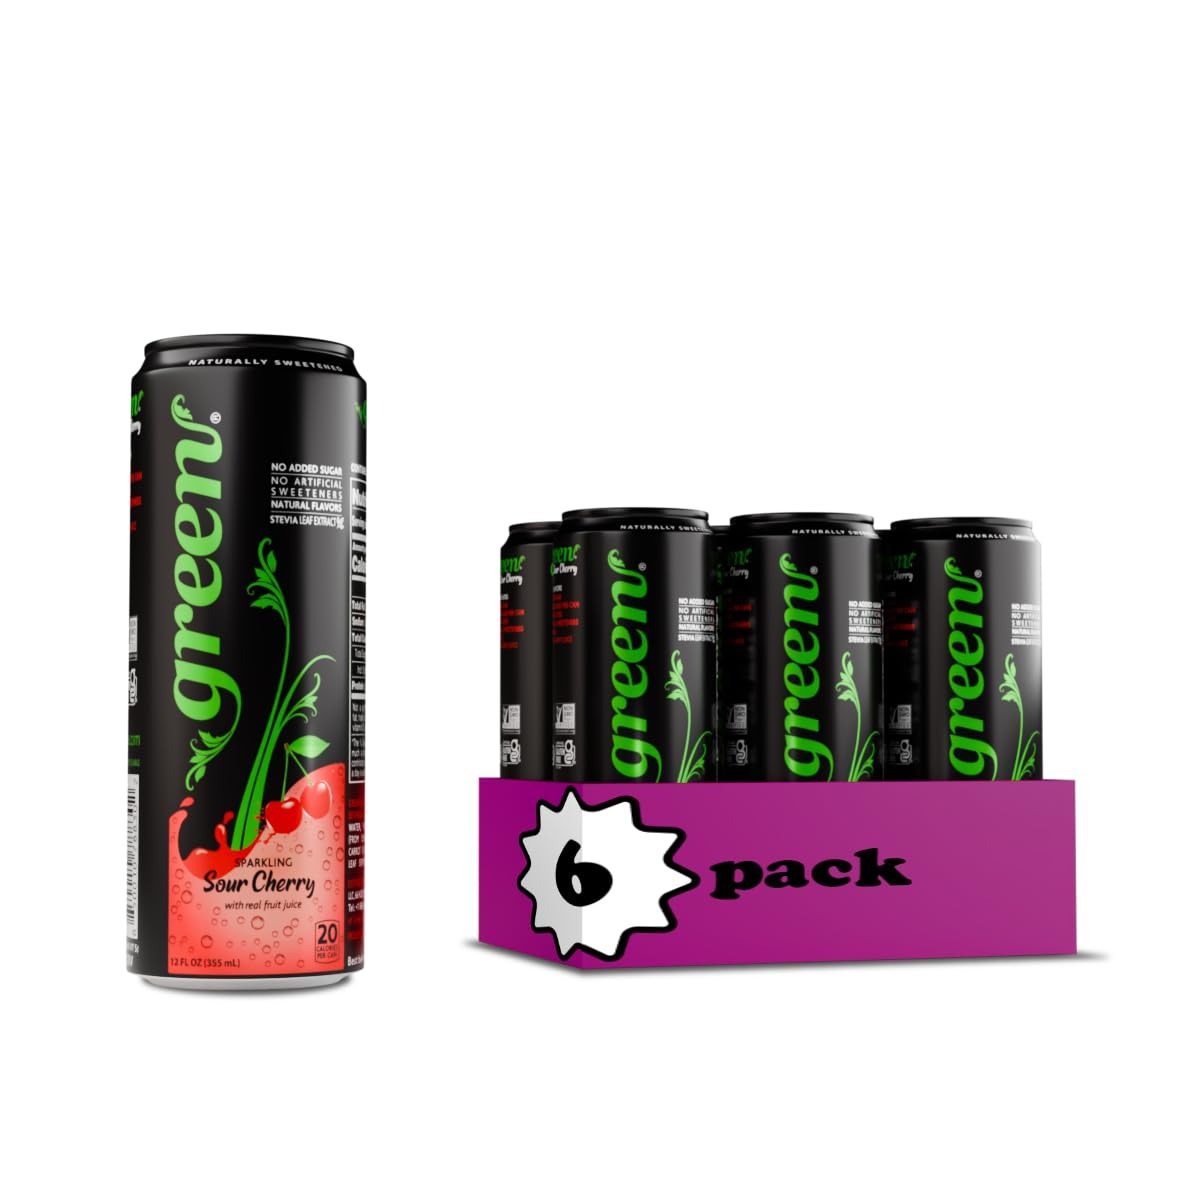
Item Name: Green Sour Cherry- No added Sugar, 10% Real Sour Cherry Juice, 20 Calories per can, Naturally Sweetened with 100% Stevia Leaf Extract, Carbonated Soda, 12 Fl Oz each can - Pack of 6
Bullet Point 1: 🍒 Green Flavors Sour Cherry : Our Sour Cherry combines the rich, distinct juice of cherries with just the right amount of tartness to keep it light. Enjoy a refreshing drink with 10% real fruit juice, no added sugar, and no caffeine.
Bullet Point 2: ♥ GREAT TASTING, HEALTHY SODA : Green Flavors combines great taste with natural ingredients Our Sour Cherry soda contains no caffeine, zero aspartame, zero added sugar, zero preservatives, and zero phosphoric acid.
Bullet Point 3: 🌿NO ADDED SUGAR: Stevia puts the Green in our Green Flavors. Naturally grown, Stevia offers all the enjoyment of sugar without any of the calories. Our Sour Cherry flavor contains a low, natural sugar content from real fruit juice. Making it the ideal stevia soda.
Bullet Point 4: 🔋 ALL NATURAL INGREDIENTS: Refresh your day with a carbonated beverage that contains real fruit juice, no artificial flavors, or sweeteners.
Bullet Point 5: 💯 PERFECT DIET SODA: With all natural, no added sugar, gluten free, non-gmo, and UO Kosher certified ingredients. Green Flavors will help you with you maintain your Keto, Paleo, Low Carb, Low Sugar, Gluten Free, or Kosher Diet.
Product Description: Beverage
Value: 6.0
Unit: Fl Oz

Price: 9.74